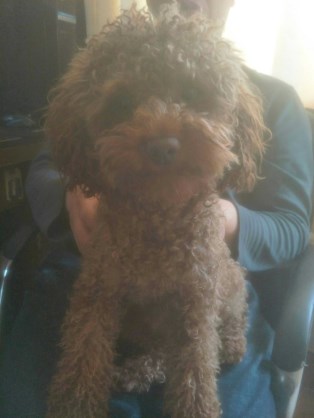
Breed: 7449-n000128-teddy